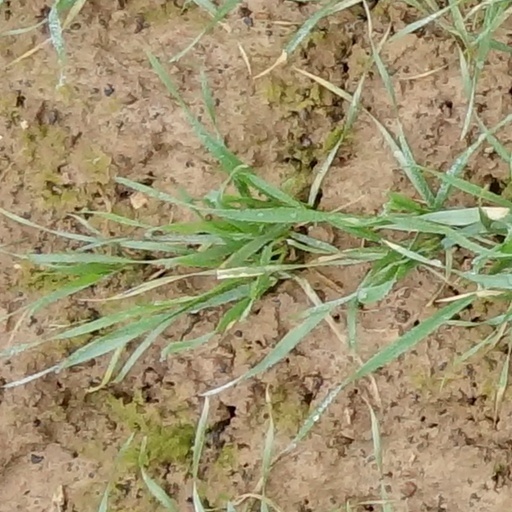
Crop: wheat